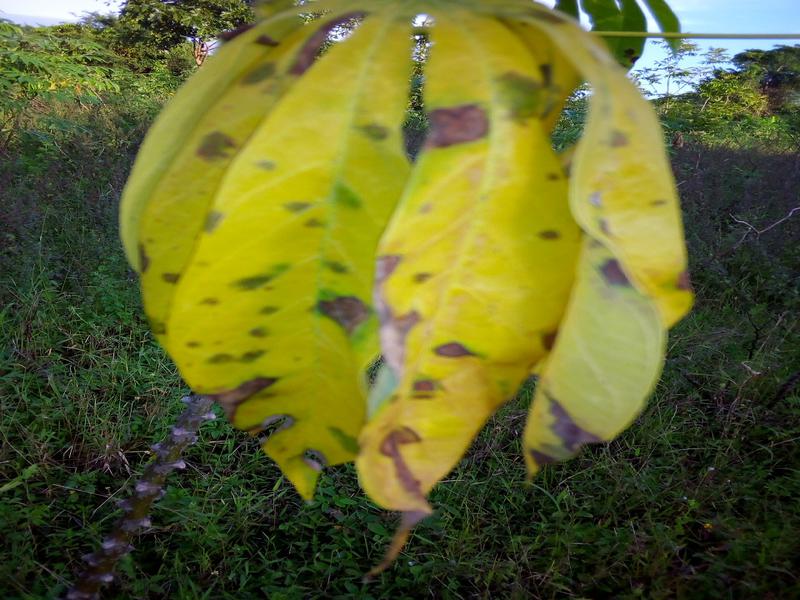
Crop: cassava
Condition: bacterial_blight